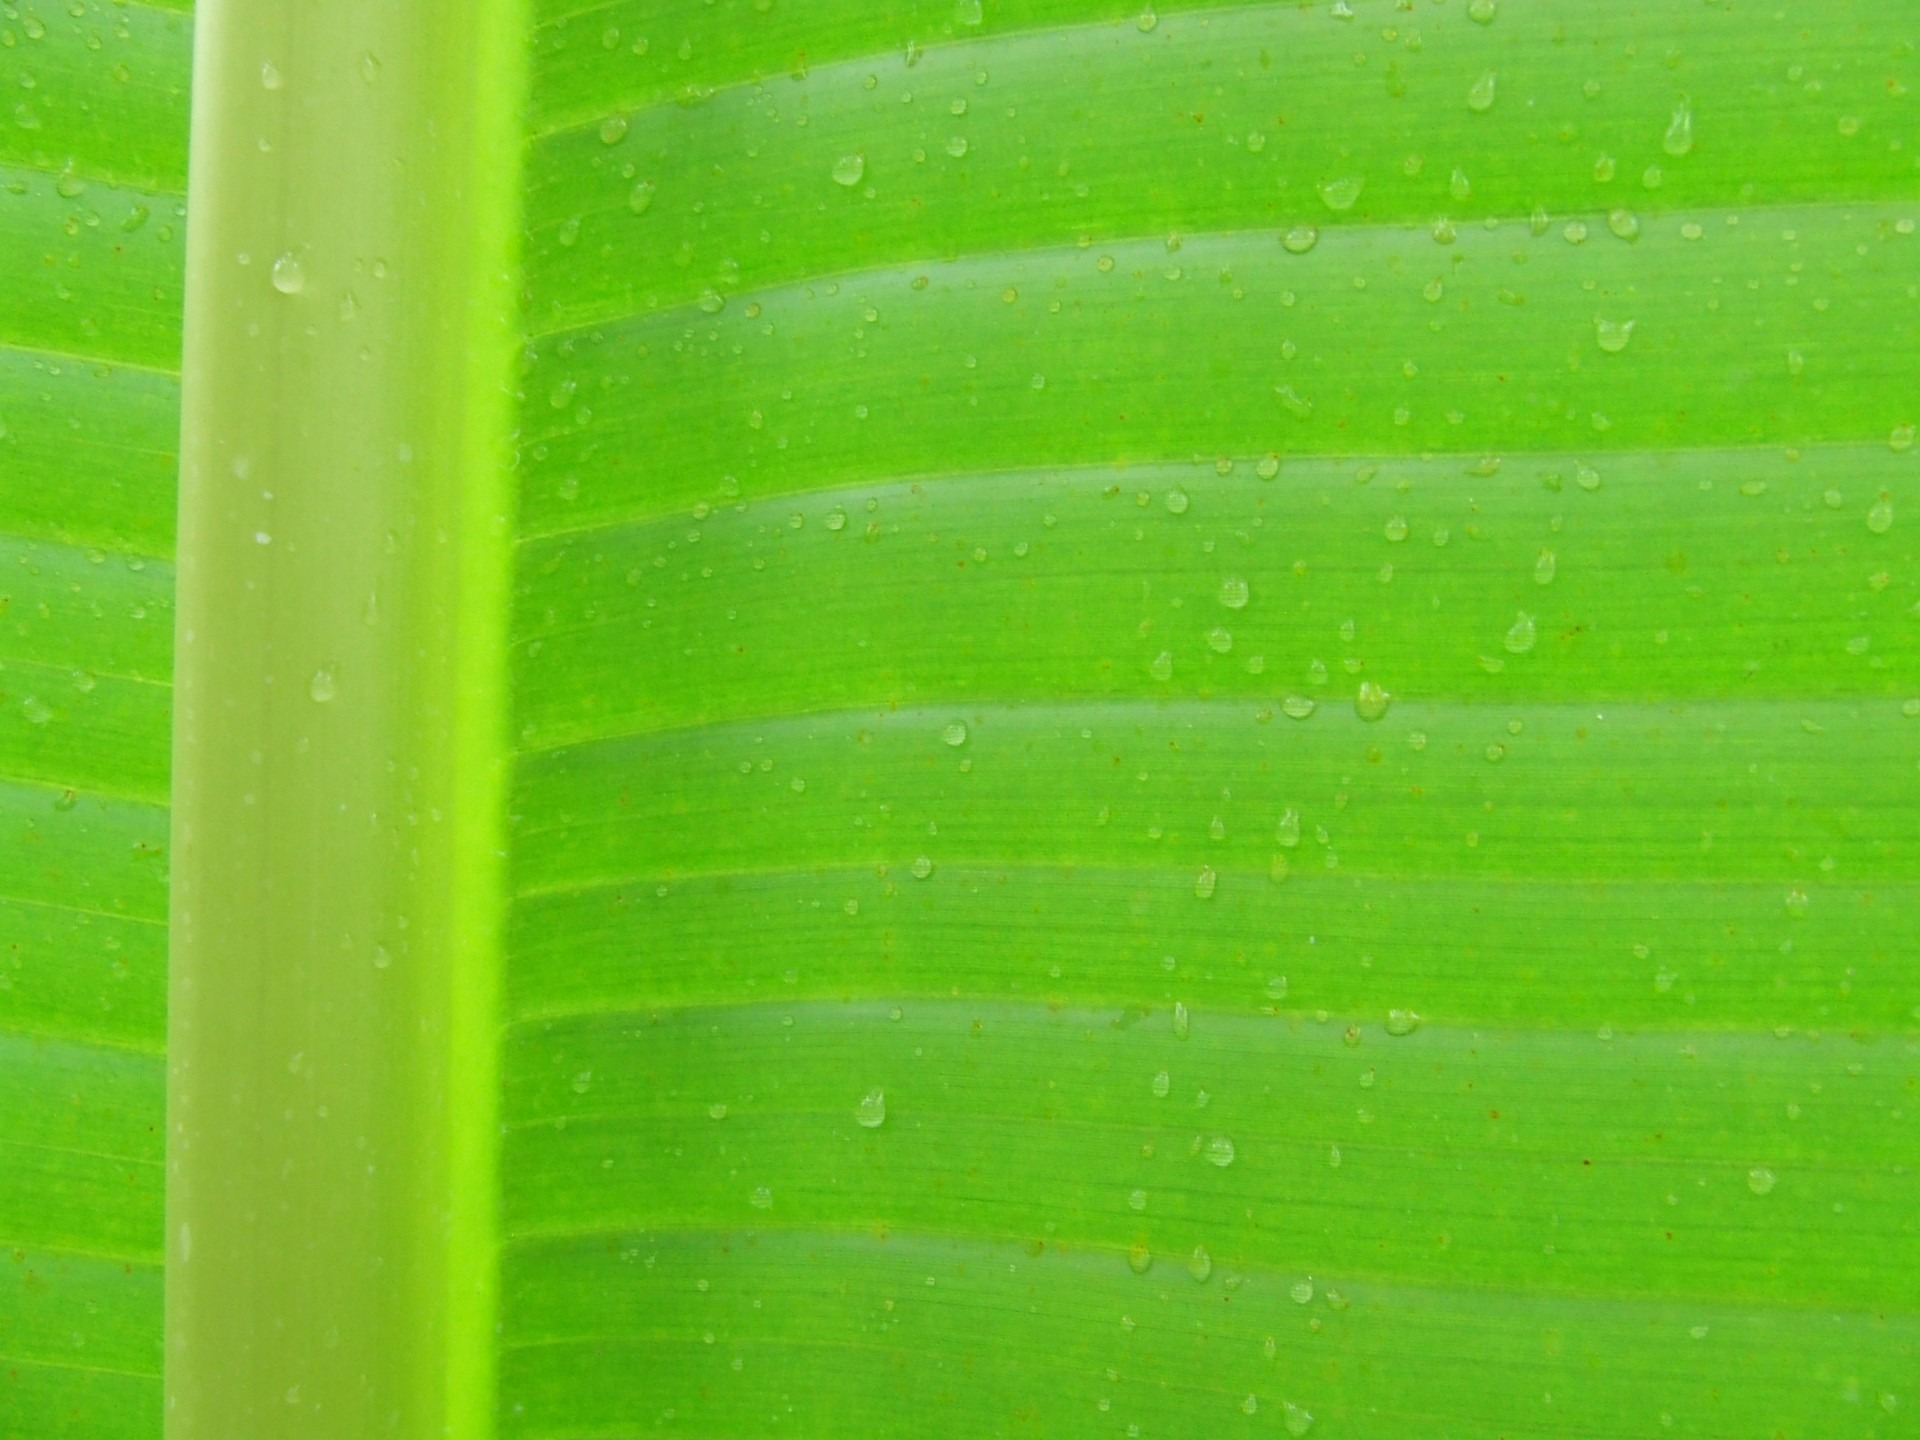
water, grass, plant, texture, leaf, flower, wet, environment, foliage, line, green, herb, macro, natural, botany, yellow, agriculture, botanical, close up, outdoors, background, vegetation, banana leaf, horticulture, organic, macro photography, drops plant leaves, grass family, plant stem